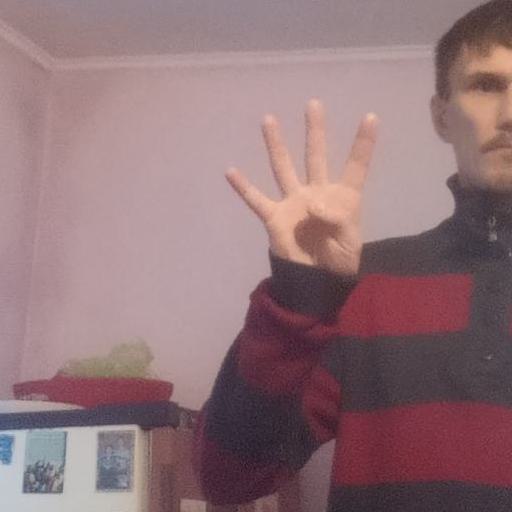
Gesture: four